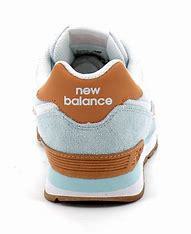
Brand: New
Model: Balance GC574